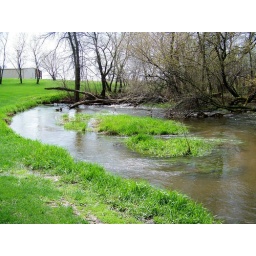
Here is the creek in early spring just as the grass is beginning to green up.